History of the District of Columbia Fire and Emergency Medical Services Department

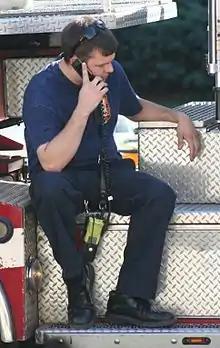
Communications equipment failures dogged the department under Few, and lasted for years.

A new report in January 2002 revealed that Few had ordered no new firefighting or emergency services vehicles in the past 18 months, and that the city's fleet was quickly approaching decrepitude. A third of all pumper trucks were out of service due to ill-repair and age, and the city was patching up 15-year-old vehicles (which were due to have been scrapped four years ago) to fight fires. Not a single pumper could be held in reserve to fight major fires due to the lack of vehicles. In one case, the city pressed a fire academy training vehicle into service because it ran out of pumpers. (Reserve pumpers had fallen to 11 in 2002 from 13 in July 2000, five fewer than required.) The department was also short three of the eight ladder trucks required for reserves. Few blamed city officials for not releasing $1.8 million to buy six new pumpers, even though he spent $32,000 to purchase a new command vehicle and an undisclosed sum to buy himself and other commanders 14 new cars. The report also showed that fire truck drivers were inadequately trained and poorly supervised, and were having too many accidents. Because of the lack of reserve vehicles, drivers also continued to operate vehicles even though they should have turned them in for repair. This worsened the repair issues when the vehicle finally failed. Although Few ordered the six pumpers by June 2002, there were still too few trucks in reserve.